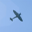
Label: airplane